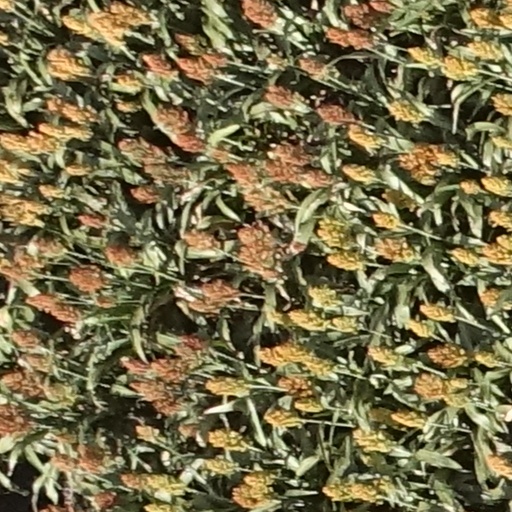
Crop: sorghum